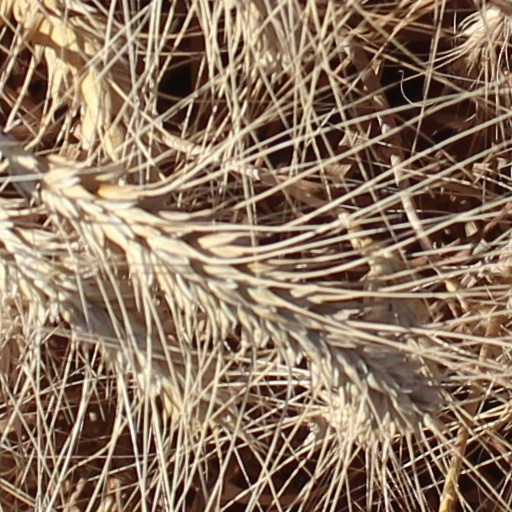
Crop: wheat